Wolfgang Krieger

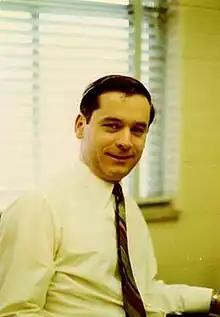
Wolfgang Krieger, Columbus 1970

Wolfgang Krieger (born 3 June 3, 1940, Garmisch-Partenkirchen) is a German mathematician, specializing in analysis.